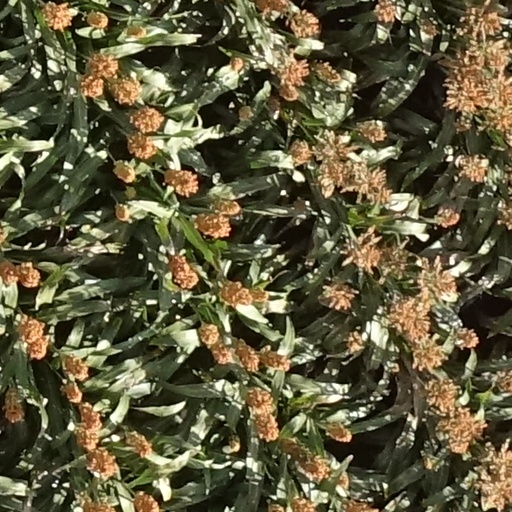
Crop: sorghum